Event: Nepal Earthquake
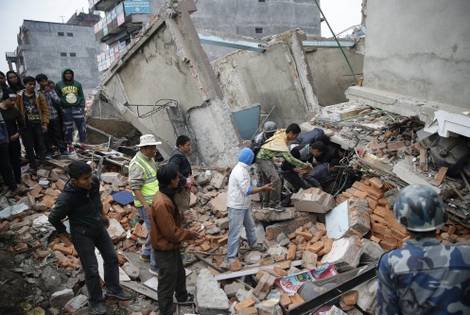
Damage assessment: damage